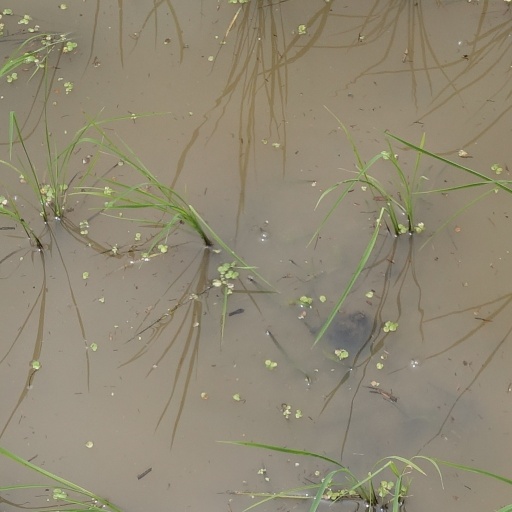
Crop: rice